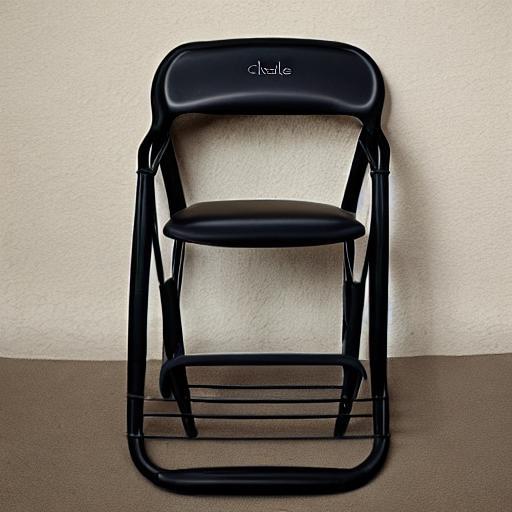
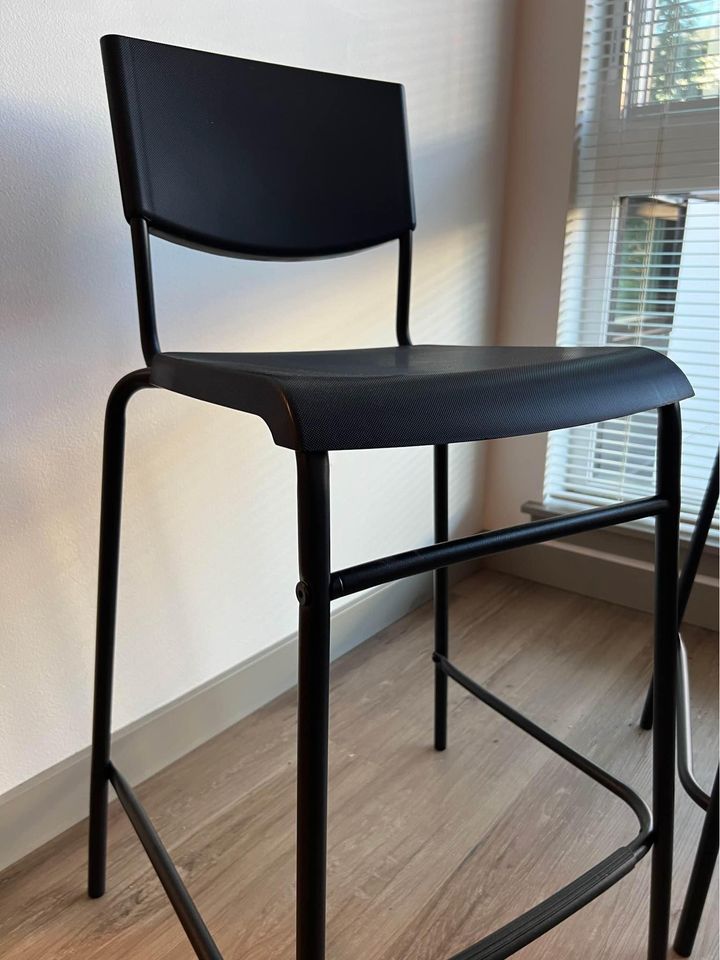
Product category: stool
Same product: no